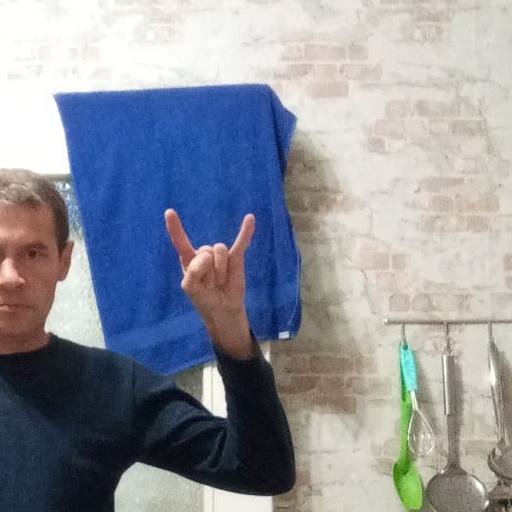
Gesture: rock